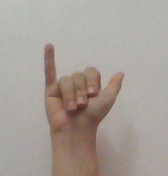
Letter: ya